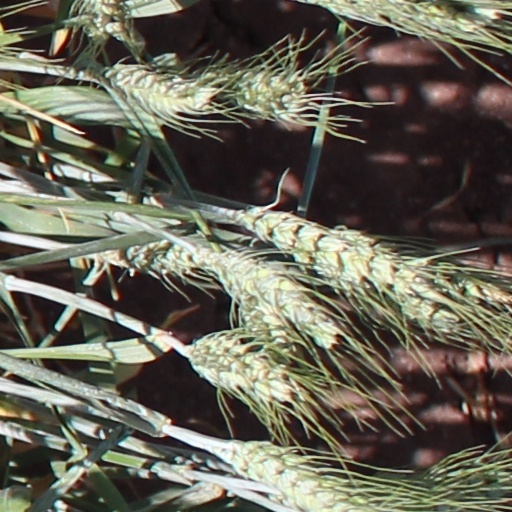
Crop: wheat